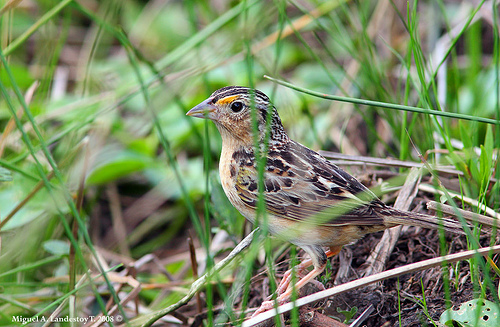
a bird with multiple colors, brown, white and black with an orange spot above its eye
this is a white and yellow bird with black spots and a pointy beak.
a small brown and light orange bird with small black eyes.
this bird is black with white on its chest and has a long, pointy beak.
this bird is brown and black in color with a grey beak, and light eye rings.
this slim bird has a small bill, with the same curvature as its head, and a long tail.
this little bird's colors allows it to easily camouflage with the brush.
the bird has a spotted wingbar that is brown and a small bill.
the bird has a black eyering and a spotted brown wingbar.
this bird has a brown crown, brown primaries, and a tan belly.
Species: Grasshopper Sparrow